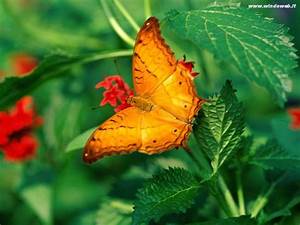
Label: butterfly